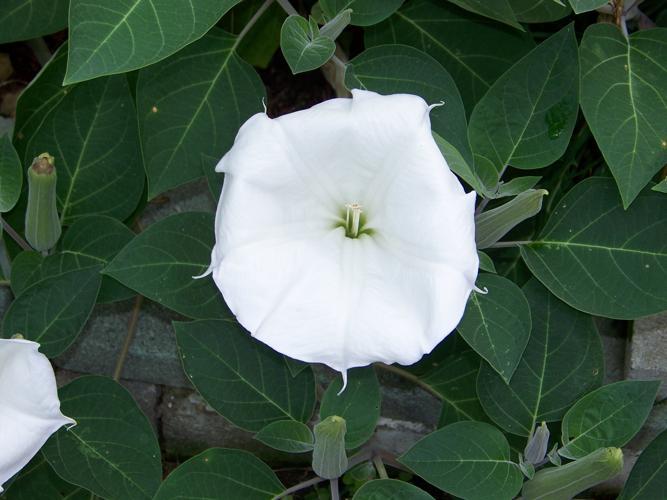
Label: thorn apple